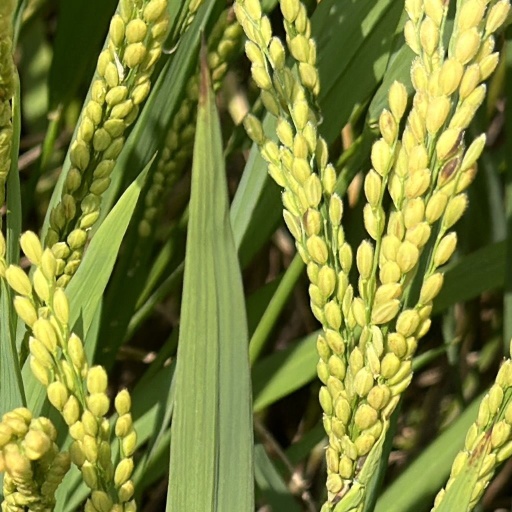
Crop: rice